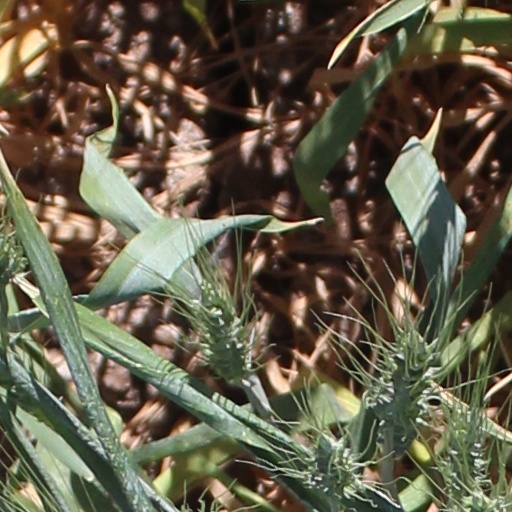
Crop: wheat